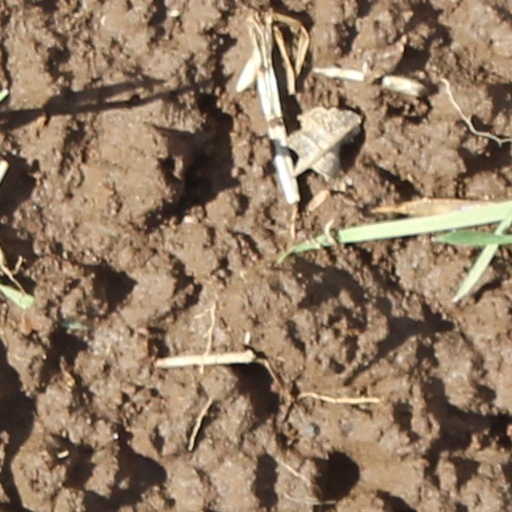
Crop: wheat